Contracted: Phase II

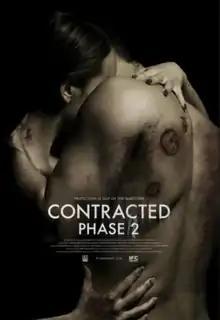
Theatrical release poster

Contracted: Phase II is a 2015 American zombie-body horror independent film and the sequel to the 2013 film "Contracted". The film was directed by Josh Forbes, based on a script written by Craig Walendziak.